Maghreb lark

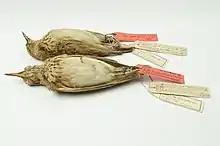
Syntypes of "Galerida macrorhyncha" Tristram (NML-VZ T17849 & NML-VZ T17850) held at World Museum, National Museums Liverpool

Two syntypes of "Galerida macrorhyncha" Tristram (Ibis, 1859, p.57), an adult male and adult female, are held in the vertebrate zoology collection of National Museums Liverpool at World Museum, with accession numbers NML-VZ T17849 & ML-VZ T17850. The specimens were collected in Laghouat, Sahara, Algeria on 11–12 November 1856 by H. B. Tristram. The specimen came to the Liverpool national collection through the purchase of Canon Henry Baker Tristram's collection by the museum in 1896.